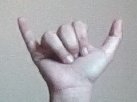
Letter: ya